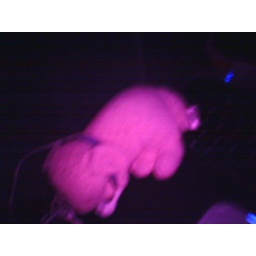
love's listening to dispatch on the laptop in the car